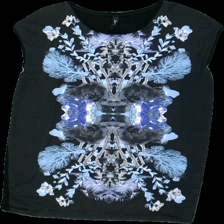
View: front
Type: T-shirt
Category: Ladies
Brand: Not in the list
Brand text on label: Haul
Colors: Black, Blue, Grey
Material: 92% Viscose 8% Cont?
Pattern: Floral print
Cut: Regular, C-collar
Size: M
Price range: <50
Recommended usage: Export
Description: black top with floral print